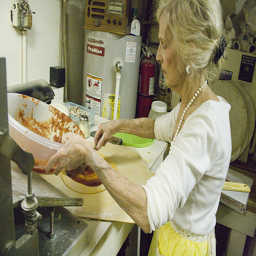
A beautiful older woman holding a bowl filled with sauce.
older woman working on some craft from a bowl.
An older lady is working in the kitchen.
an older woman scooping sauce out of a bowl onto dough.
An elderly woman spoons filling onto a tortilla.